Trauzl lead block test

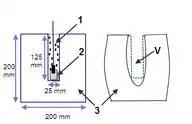
3 – lead)

The test is performed by loading a 10-gram foil-wrapped sample of the explosive into a hole drilled into a lead block with specific dimensions and properties (a soft lead cylinder, 200 mm diameter and 200 mm high, with the hole 125 mm deep, and 25 mm diameter). The hole is then topped up with sand, and the sample is detonated electrically. After detonation, the volume increase of the cavity is measured. The result, given in cm, is called the Trauzl number of the explosive.